Answer in natural language. How many HousePlants are visible in the scene? Choose between the following options: 4, 2, 0, 1 or 3
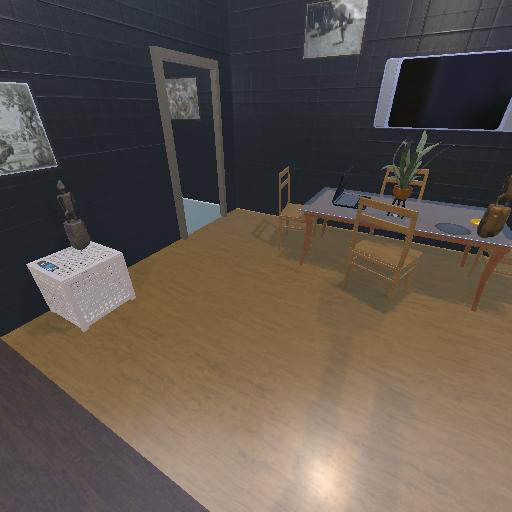
<answer>1</answer>